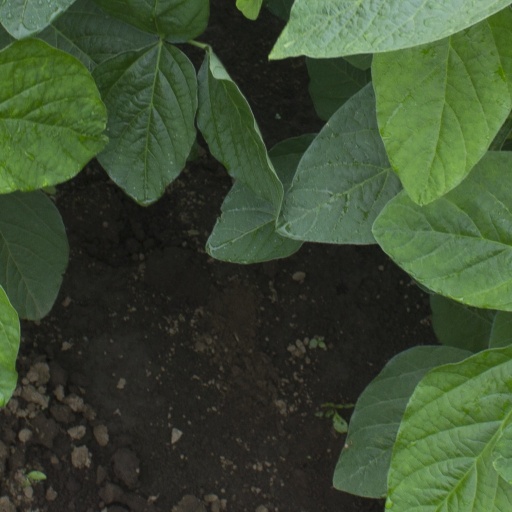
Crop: soybean